Shock wave

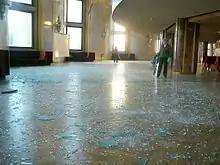
Damage caused by a meteor shock wave

Shock waves are generated by meteoroids when they enter the Earth's atmosphere. The Tunguska event and the 2013 Russian meteor event are the best documented evidence of the shock wave produced by a massive meteoroid.